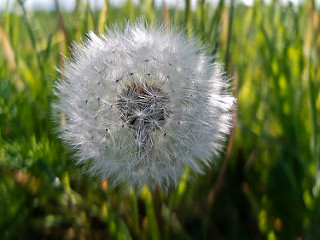
Flower: dandelion